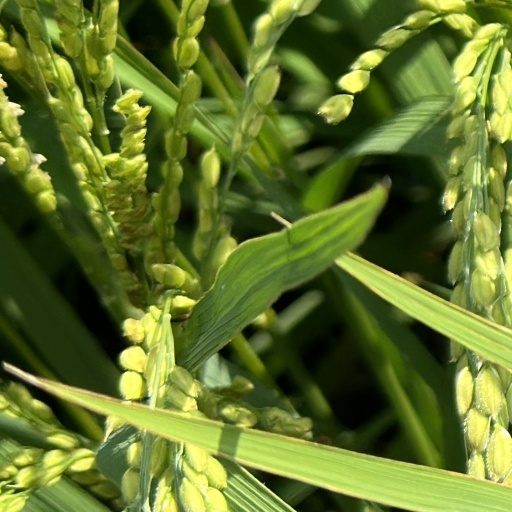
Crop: rice